Religion in Uruguay

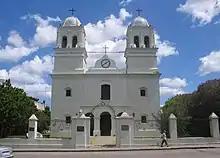
San Carlos Borromeo, Uruguay's oldest church, is located in San Carlos, Maldonado Department.

According to a 2014 survey by the Pew Research Center, 57% of the population has a Christian background (42% Catholic and 15% Protestant), 37% said they were religious but unaffiliated, and 6% were 'other religion' which includes Baha'is, Buddhists, Jehovah’s Witnesses, The Church of Jesus Christ of Latter-day Saints (Mormons), the Valdense Church, Afro-Umbandists (a mix of Catholicism with African and Indigenous traditional), the (Unification Church, and Brahma Kumaris, along with a small number of Jews, Hindus and Muslims.